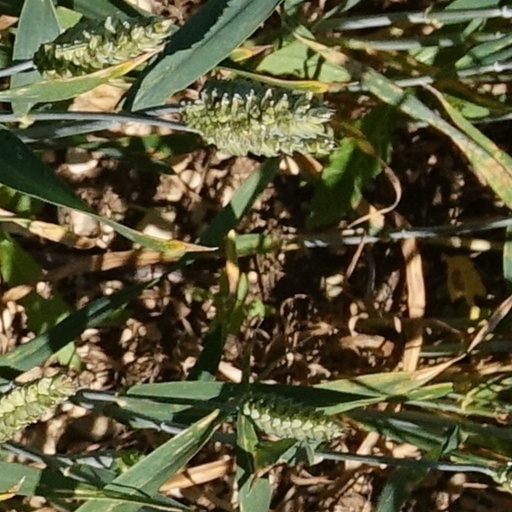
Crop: wheat